Ugni molinae

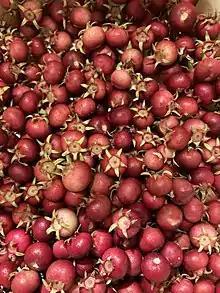
Berries picked and destalked ready for cooking

"Ugni" is a shrub from 30 cm to 170 cm tall with evergreen foliage. In some exceptional cases, the shrub can grow up to 3 m in height. The leaves are opposite, oval, 1–2 cm long and 1-1.5 cm broad, entire, glossy dark green, with a spicy scent if crushed. The flowers are drooping, 1 cm diameter with four or five white or pale pink petals and numerous short stamens; the fruit is a small red, white or purple berry 1 cm diameter. In its natural habitat, the Valdivian temperate rain forests, the fruit matures in autumn from March to May.